Camp Kilmer

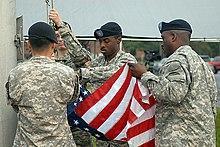
A color guard from the 78th Division (Training) takes down the colors for the last time during the Kilmer U.S. Army Reserve Center's inactivation ceremony.

In the fall of 1950, with hostilities in Korea, the camp was reactivated. It was placed on inactive status again in June 1955, but continued to serve as discharge site for troops returning from Europe. In November 1956 it served as an initial place for housing for refugees from the 1956 Hungarian Revolution until June 1957. In March 1958, Camp Kilmer became Headquarters for the U.S. Army II Corps, the controlling headquarters for United States Army Reserve units across the northeast. Camp Kilmer also housed a maintenance and repair facility supporting the Nike/Hercules missile sites in the greater New York metropolitan area. This facility included large, armored rooms with heavy blast doors where missile engines and conventional warheads were stored and maintained.